Let Us Compare Mythologies

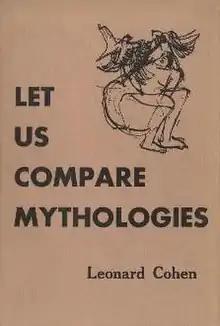
First edition

Let Us Compare Mythologies is the first poetry book by Canadian poet and songwriter Leonard Cohen. Written in 1956, shortly after Cohen left McGill University where he studied English literature, it was first published as part of the McGill Poetry Series operated by Louis Dudek. In 2007, the book returned to print in a 50th anniversary facsimile edition, published by Ecco Press.